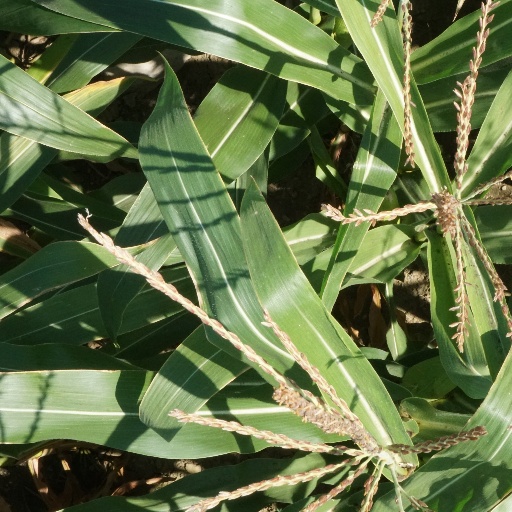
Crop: maize; corn